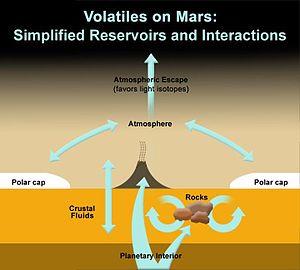
Des traces de méthane dans l'atmosphère de Mars ont été détectées depuis 2004 par diverses observations terrestres et missions spatiales : depuis moins de 0,05 ppbv, la limite de détection, jusqu'à 60 ppbv. Cette présence du méthane intéresse les planétologues et les exobiologistes parce que le méthane peut indiquer la présence de vie microbienne sur Mars, ou un processus géochimique dû au volcanisme, ou bien encore l'activité hydrothermale.